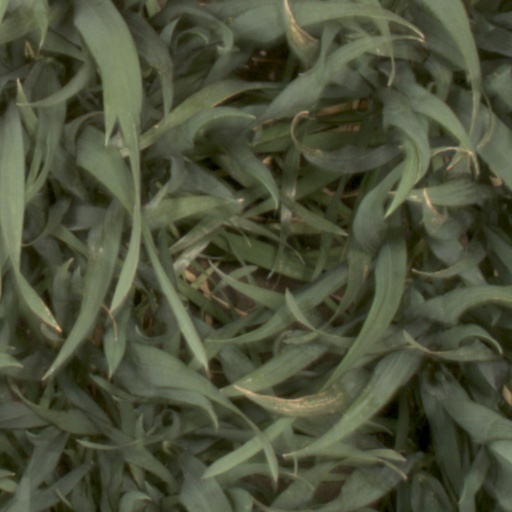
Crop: wheat